Rush, County Dublin

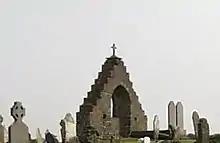
Ruins of the original St. Maur's chapel

The ruins of the original St. Maur's chapel lie in Whitestown cemetery, about a mile west of the centre of Rush. These date back to Anglo-Norman times and are named after Saint Maurus, a follower of St. Benedict. There is a legend connected with these ruins that some French navigators, who may have been crusaders, got caught in a storm. They made a vow to St. Maur that if they survived they would build a chapel in his honour on the first point of land they reached. They subsequently landed at Rogerstown and built a chapel there in his honour. The area became known as Knightstown and later Whitestown.